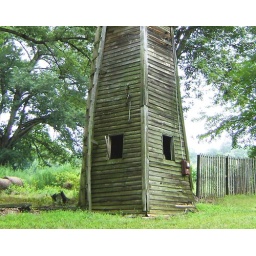
This old wooden shot tower is located on Windsor Road in Yadkin County.